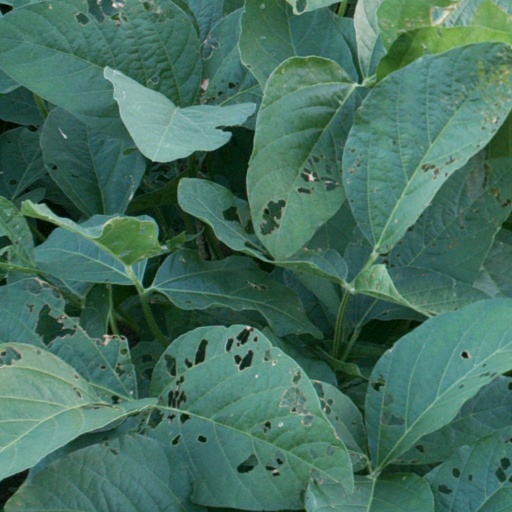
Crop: soybean